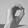
ASL letter: O